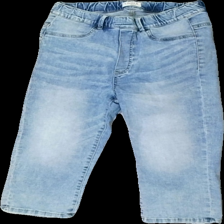
View: front
Type: Jeans
Category: Ladies
Brand: Lindex
Colors: Blue
Material: 52% Cotton 48% Viscose
Cut: Cropped
Size: 42
Season: All
Trend: Denim
Price range: 50-100
Recommended usage: Reuse